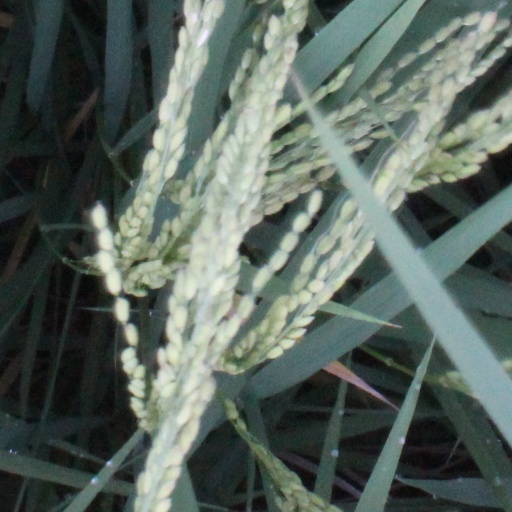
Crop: rice